Howard Browne

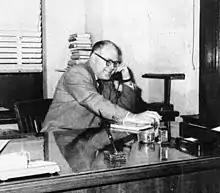
Browne circa 1952

Howard Browne (April 15, 1908 – October 28, 1999) was an American science fiction editor and mystery writer. He also wrote for several television series and films. Some of his work appeared over the pseudonyms John Evans, Alexander Blade, Lawrence Chandler, Ivar Jorgensen, and Lee Francis.